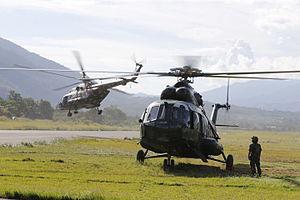
L'embuscade de Hatun Asha a eu lieu à la veille des élections générales péruviennes de 2016 le 10 avril 2016.